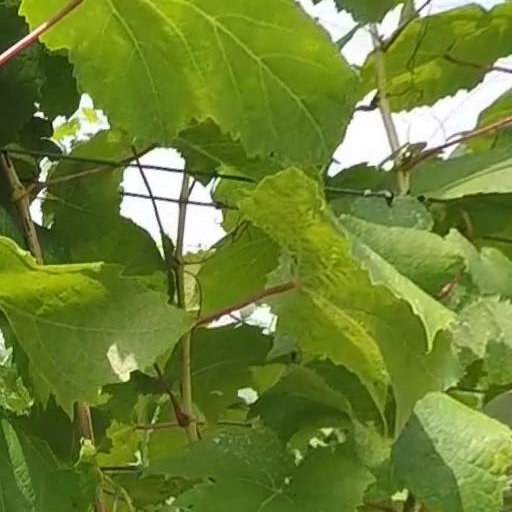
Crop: grape